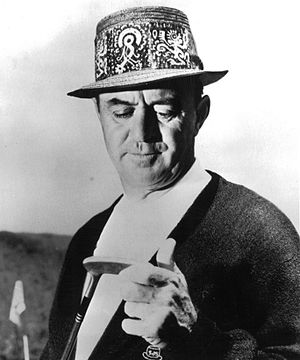
Sam Snead
"Samuel Jackson ""Sam"" Snead var en amerikansk golfspiller, der historisk set er en af sportens mest succesfulde nogensinde. Gennem sin karriere vandt han hele 82 sejre på PGA Touren. Han vandt desuden 7 Major-turneringer, der fordelte sig således: